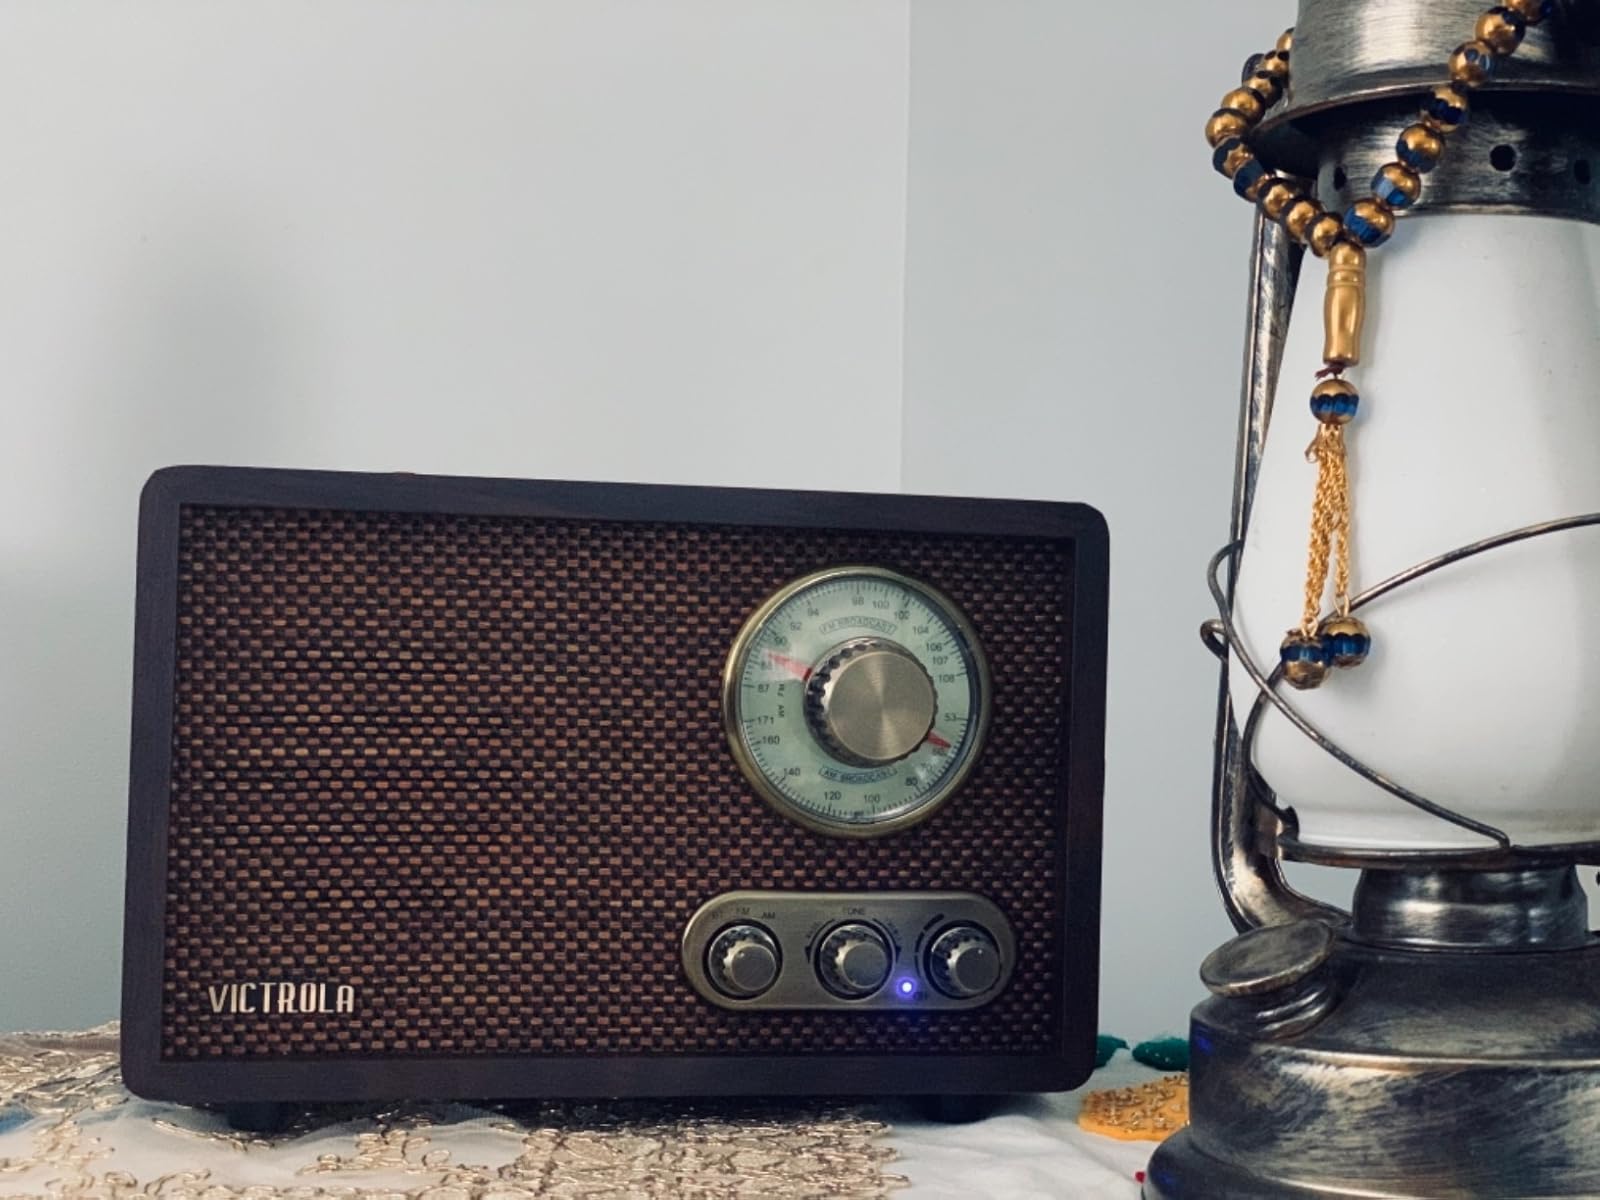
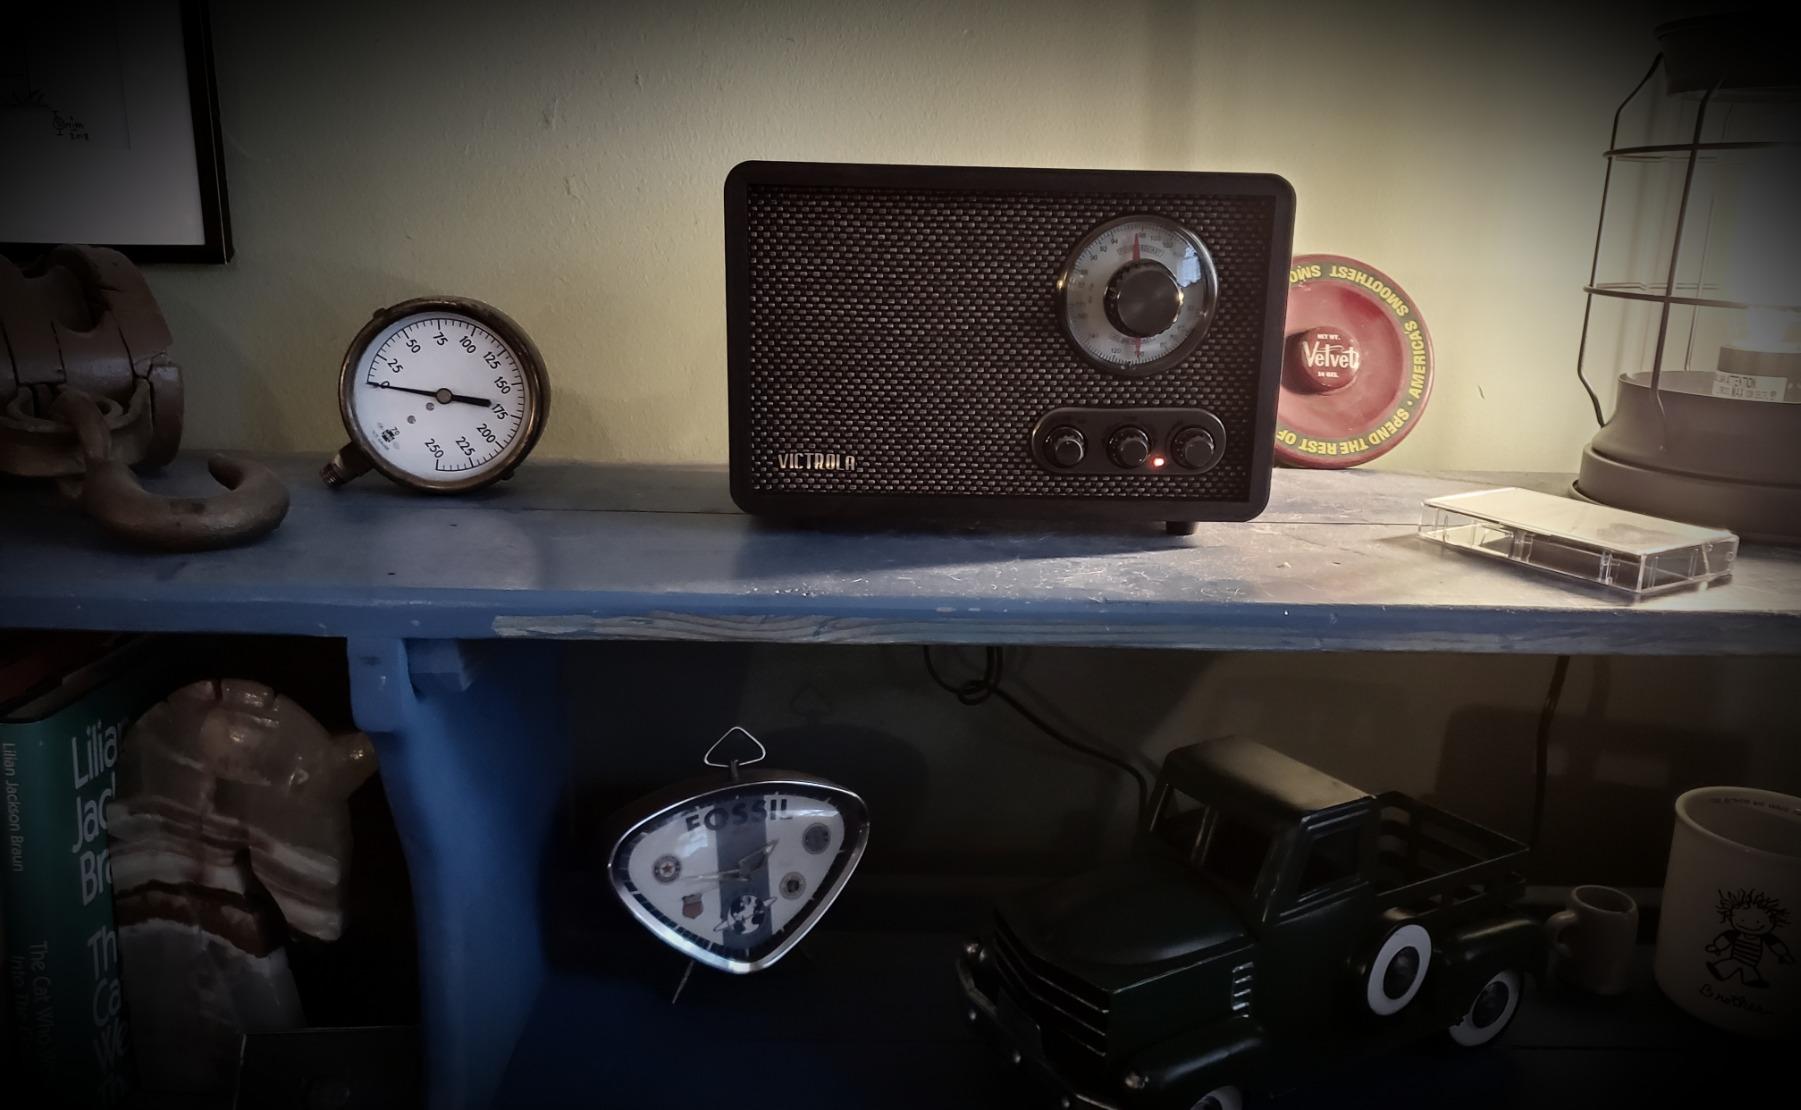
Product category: radio
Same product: yes